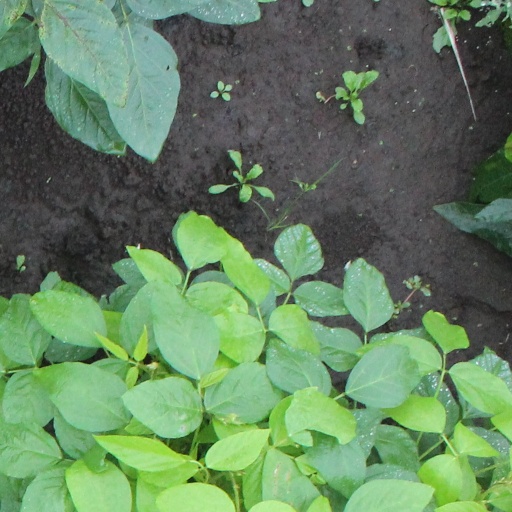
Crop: soybean